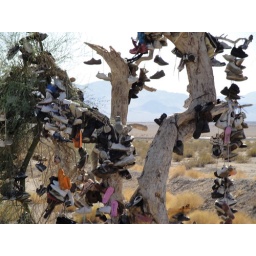
shoes in tree